Knight of the Golden Spur (Holy Roman Empire)

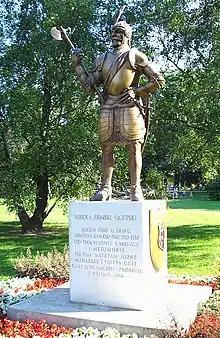
Monument to Nikola Šubić Zrinski, note gilded (gold) armor

The Knights of the Golden Spur (Latin "equites aurati Sancti Romani Imperii", literally "Golden Knights of the Holy Roman Empire"; short "equites aurati" or "milites aurati", "golden [decorated] knights/soldiers") were a public official elite of the Holy Roman Empire which consisted mainly of members of the gentry, but also from members of the bourgeoisie and the aristocracy. The term should not be confused with the English knight bachelor, who is frequently termed "Eques Auratus" in Latin monumental inscriptions, especially from the 17th century, denoting the privilege held by him of being allowed to gild his armour.